Question: Please indicate a possible affordance area of the bench that can be used for sitting
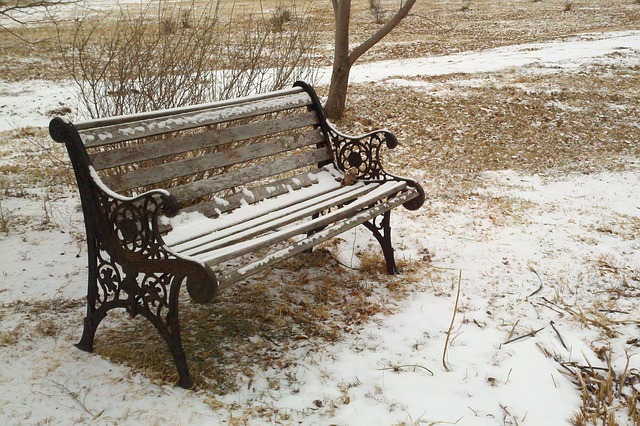
Answer: [111.5, 169, 419.5, 264]